Bill Carr (American football)

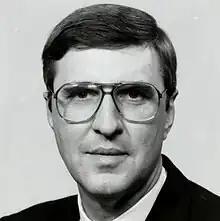

William Curtis Carr III (November 29, 1945 – February 3, 2024) was an American college football player, coach, and athletics administrator. Carr was born in Gainesville, Florida, raised in Pensacola, Florida, and attended the University of Florida, where he was an All-American center for the Florida Gators football team in the mid-1960s. He was selected in the 4th round of the 1967 NFL/AFL Draft but first had to serve two years in the United States Army, after which he did not make a regular season NFL roster. Carr returned to UF as graduate assistant and assistant coach under head coach Doug Dickey in 1972 and, after earning his master's degree, joined the school's athletic administration in 1975. He became Florida's athletic director in 1979 at the age of 33, making him the youngest athletic director at a major university at the time. As head of UF's Athletic Association, Carr oversaw the construction of the Stephen C. O'Connell Center and a major addition to Florida Field while also presiding over major NCAA rules violations in the football program.